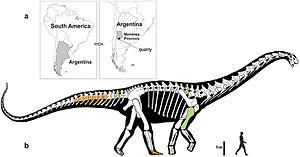
Notocolossus est un genre éteint de dinosaures titanosaures, lithostrotien du Crétacé supérieur ayant vécu en Argentine et découvert dans la province de Mendoza. Ce dinosaure herbivore quadrupède est l'un des plus grands dinosaures connus.